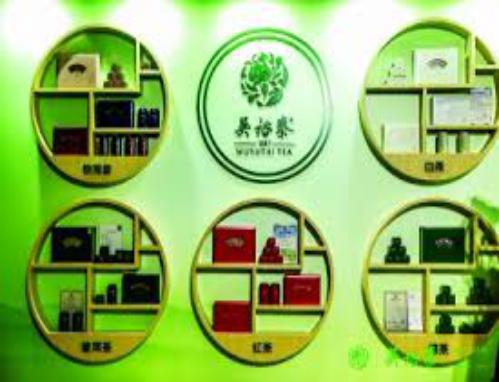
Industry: Food